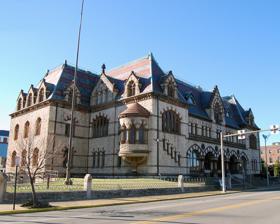
Building: United States Post Office (Evansville, Indiana)
Country: United States of America
Year built: 1879
United States historic place Evansville Post Office U.S. National Register of Historic Places Evansville Post Office, December 2008 Show map of Indiana Show map of the United States Location 100 block N.W. 2nd St., Evansville, Indiana Coordinates 37°58′17″N 87°34′17″W / 37.97139°N 87.57139°W / 37.97139; -87.57139 Area 1 acre (0.40 ha) Built 1876-79; 1918 Architect Office of the Supervising Architect Architectural style Gothic, Ruskinian Gothic NRHP reference No. 71000010 Added to NRHP July 2, 1971 Evansville Post Office , also known as the Customs House , is a historic post office building located in downtown Evansville, Indiana . History and architecture The Evansville Post Office is a three-story, Ruskinian Gothic style limestone building over a basement. It features a front arcade, oriel window , slate roof, and contrasting brownstone details. The building was designed by architects and engineers in the Office of the Supervising Architect under Alfred B. Mullett and William Appleton Potter , with significant revisions by Potter to Mullett's Second Empire design. Construction began under Potter in 1876, and was completed by his successor, James G. Hill , in 1879. The building originally housed facilities for the United States Post Office , the United States District Court for the District of Indiana , the United States Customs Service , the United States Weather Bureau , and other agencies, though several of these would later move to other locations. In 1918 the building was extended with flanking wings in a style matching the original. It was added to the National Register of Historic Places in 1971. After a new federal building was opened in 1968, the building was sold and is now (2022) known as Old Post Office Plaza and used as office and event space. See also List of United States post offices References